Almería

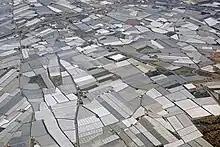
Greenhouses near Almería

The Calar Alto Observatory has a Mediterranean climate ("Csa/Csb") with strong influences of a humid continental climate ("Dsa/Dsb"), with hot summers and cold winters. Calar Alto has one of the most continental climates in Spain: both the temperatures of , which is very close to the hottest temperature ever recorded in the province of Almería (after the Tabernas Desert), and , which is the coldest temperature ever recorded in the province of Almería, both of which are recorded here. Precipitation is higher during winter and lower during summer.